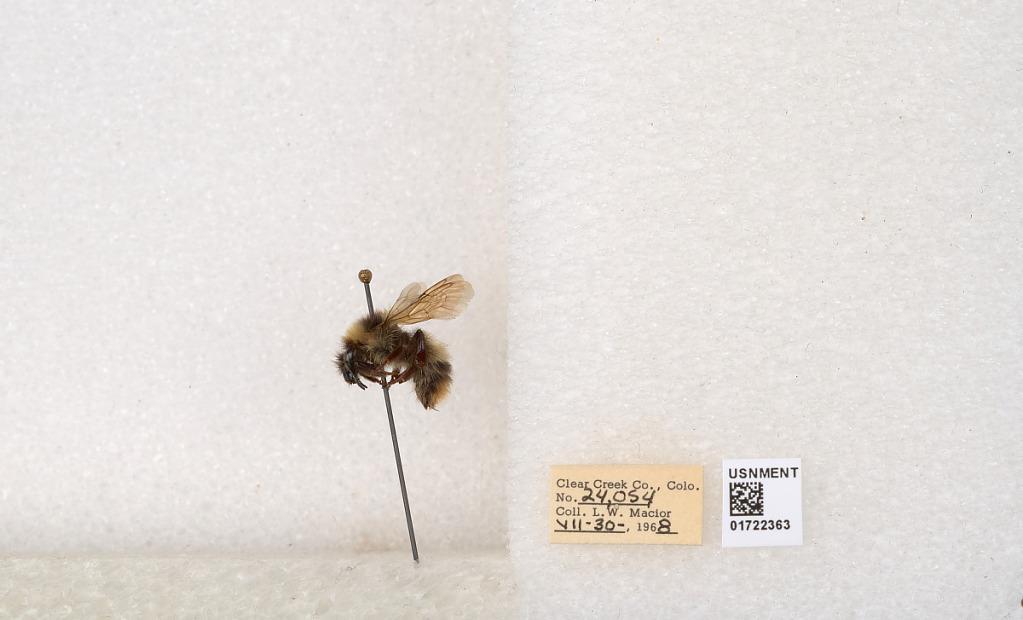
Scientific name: Bombus kirbyellus
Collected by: L. Macior
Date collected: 1968-7-30
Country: United States
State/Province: Colorado
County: Clear Creek
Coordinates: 39.6891, -105.644